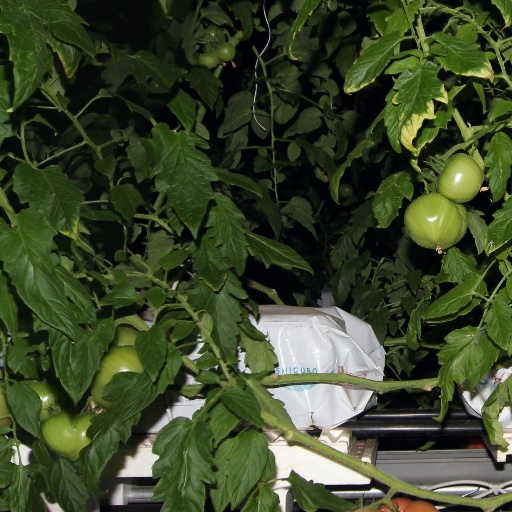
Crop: tomato